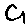
Label: 9